Bolivian Declaration of Independence

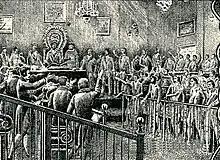
The declaration of the Bolivian independence.

Bolivia's independence was definitively proclaimed on 6 August 1825 at a congress held in Chuquisaca.